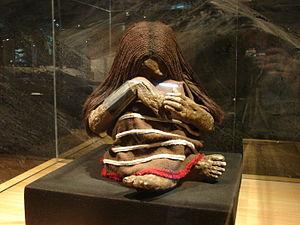
La momie de Plomo est une momie formée par les restes bien conservés d'un enfant inca trouvée sur le Cerro El Plomo en 1954. Il s'agit de la première découverte en haute altitude d'une momie congelée morte par sacrifice humain inca, pratique nommée Capacocha.
La Capacocha ou Qhapaq hucha est un rite sacrificiel important chez les Incas qui implique généralement le sacrifice d'enfants.
Le cerro El Plomo est une montagne du Chili située dans les Andes, non loin de Santiago du Chili.